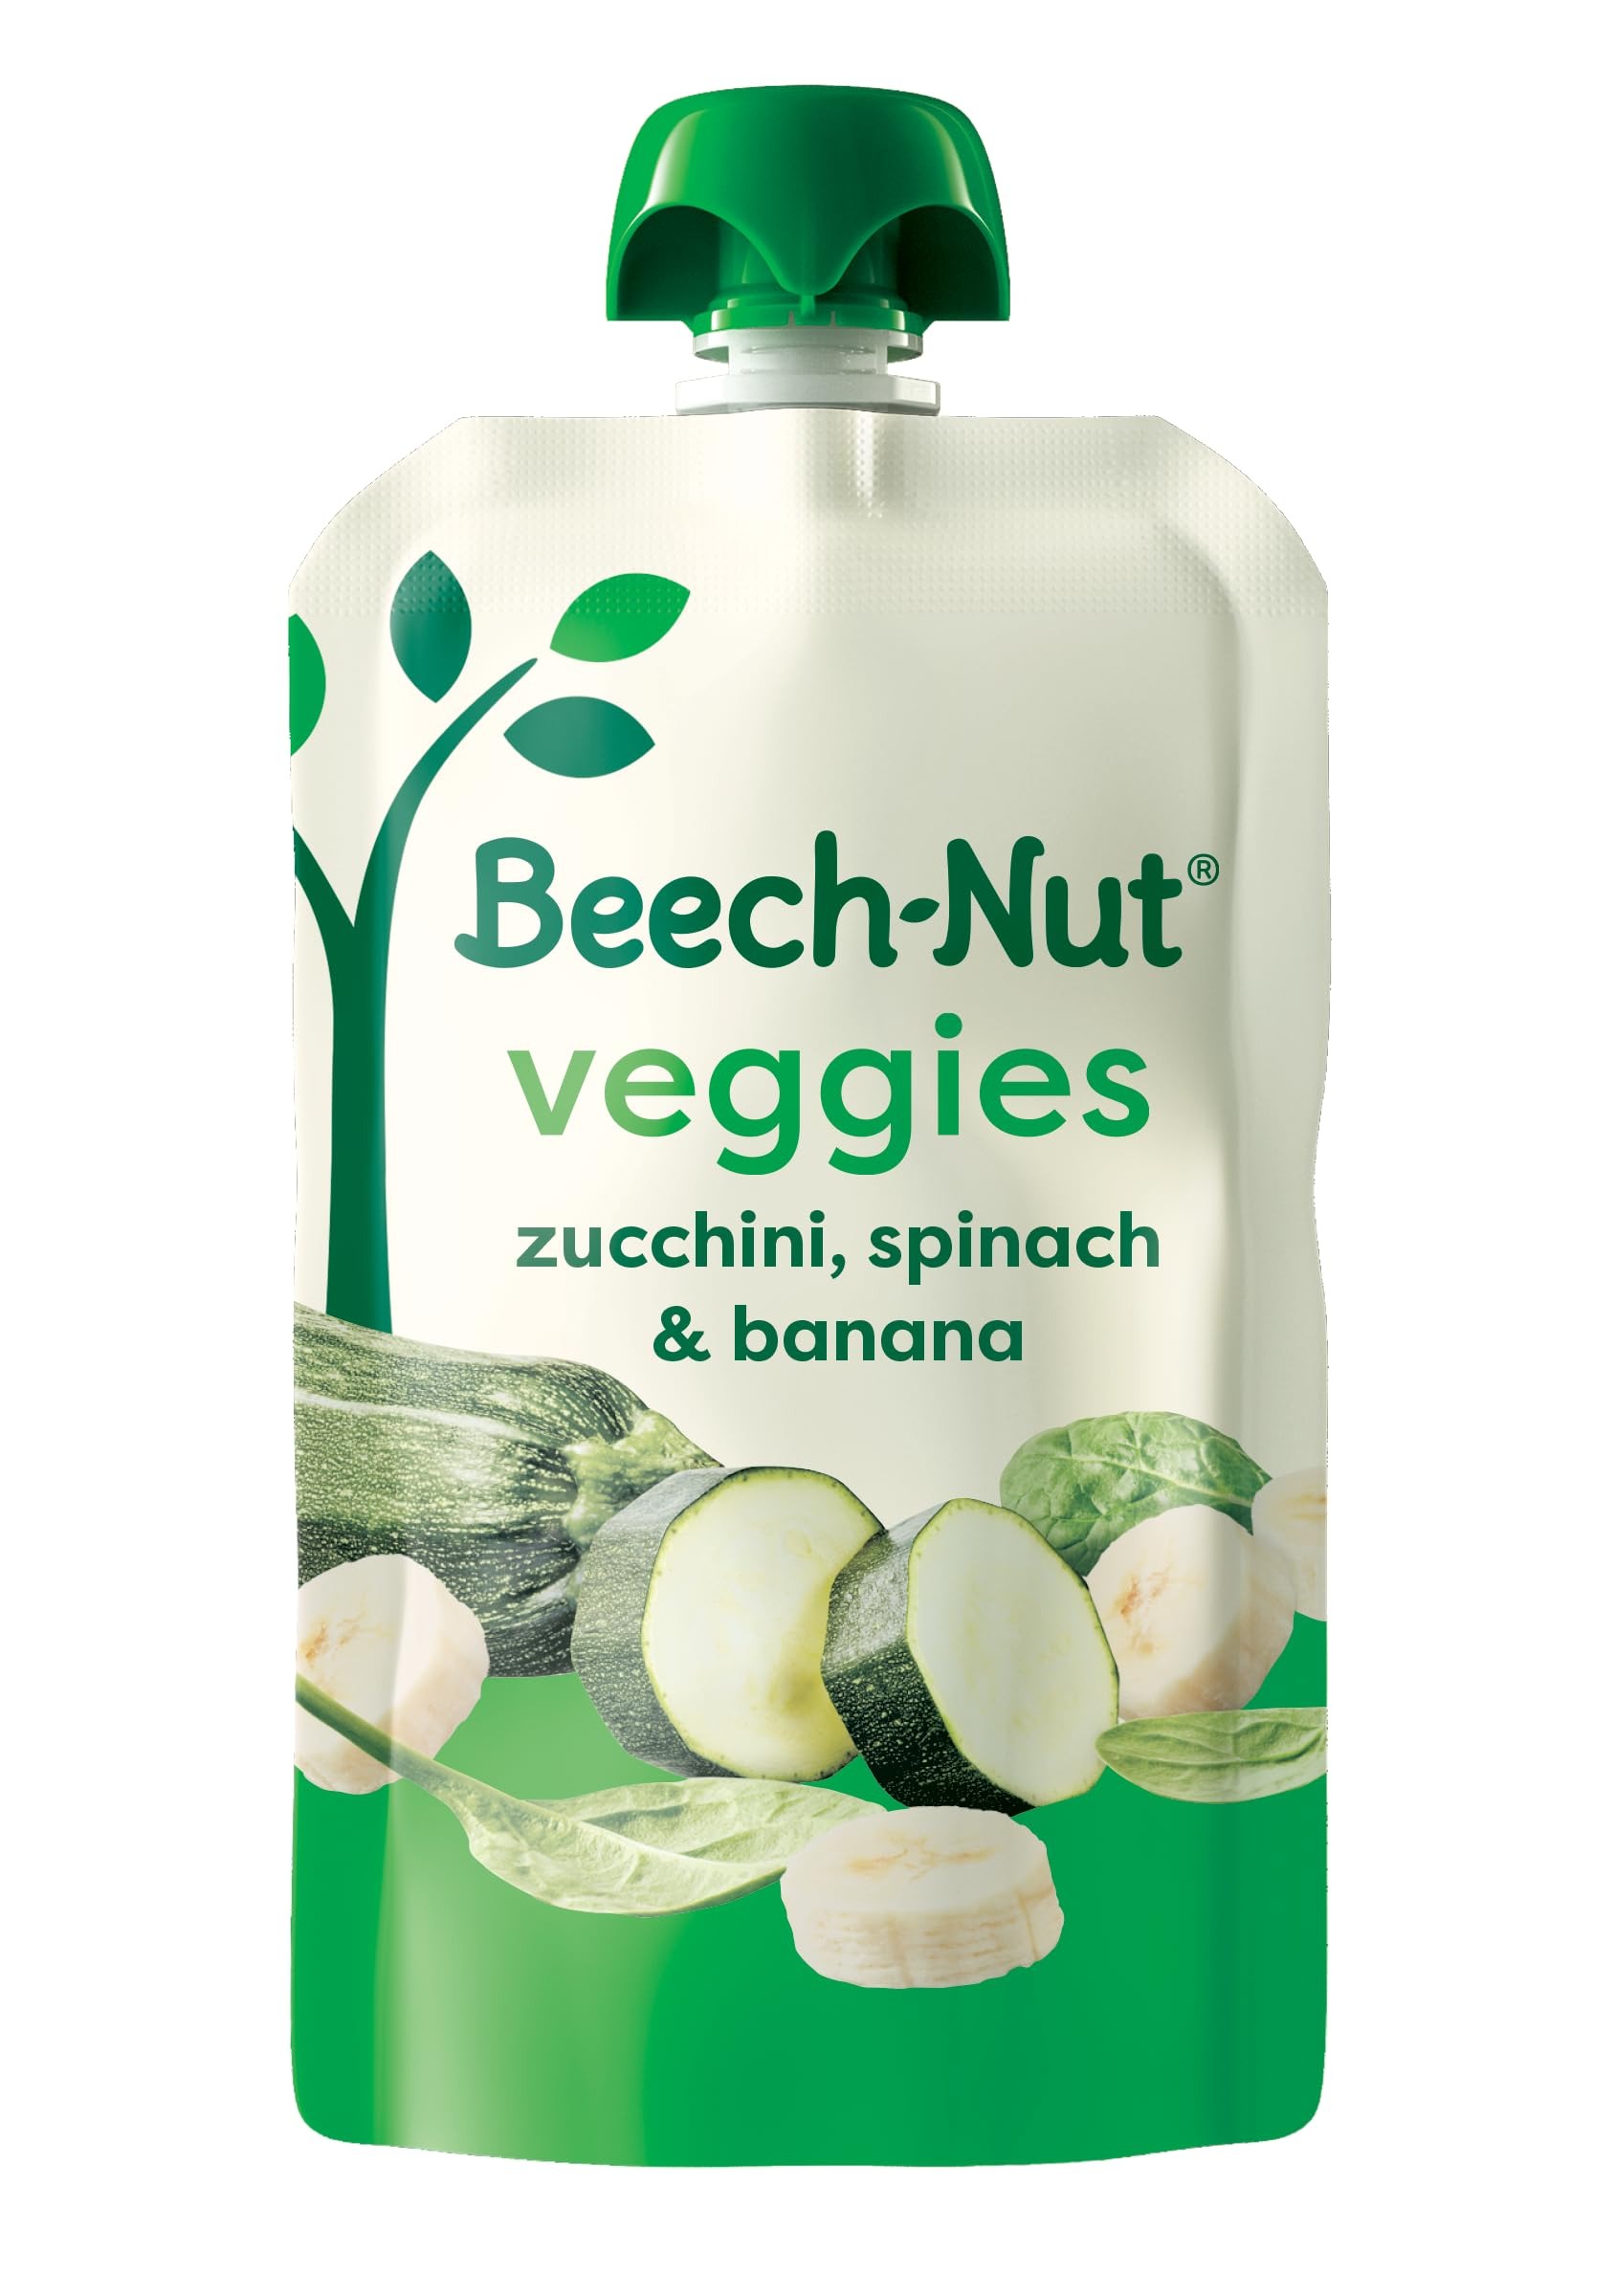
Item Name: Beech-Nut Baby Food Pouches, Zucchini Spinach & Banana Veggie Puree Baby & Toddler Food, 3.5 oz (12 Pack)
Bullet Point 1: DELICIOUS BLEND OF ZUCCHINI, SPINACH & BANANA: Each pouch contains one full serving of veggies, making it easy to squeeze more nutrition into your little one's day.
Bullet Point 2: NO ARTIFICIAL PRESERVATIVES, COLORS OR FLAVORS: Our baby food purees are made without artificial preservatives, colors or flavors and have no added sweeteners--just what you'd expect for baby's first foods.
Bullet Point 3: NON-GMO, DAIRY-FREE & GLUTEN-FREE: This fruit puree is free of dairy, gluten, nuts and soy and made with ingredients that are not genetically modified.
Bullet Point 4: SMOOTH TEXTURE FOR INTRODUCING SOLIDS: Whether your baby is just starting solids or learning to master self-feeding, our purees are blended to a smooth, easy-to-eat texture your baby will love.
Bullet Point 5: CONVENIENT POUCHES FOR ON-THE-GO: This multi-pack comes with 12, 3.5oz squeezable pouches to easily feed your baby anytime, anywhere.
Value: 12.0
Unit: Count

Price: 15.36